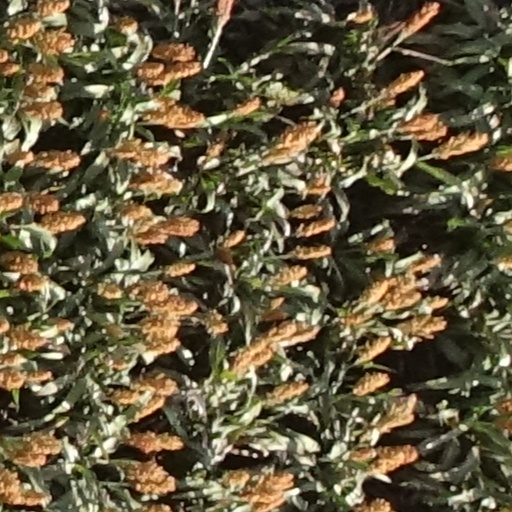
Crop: sorghum